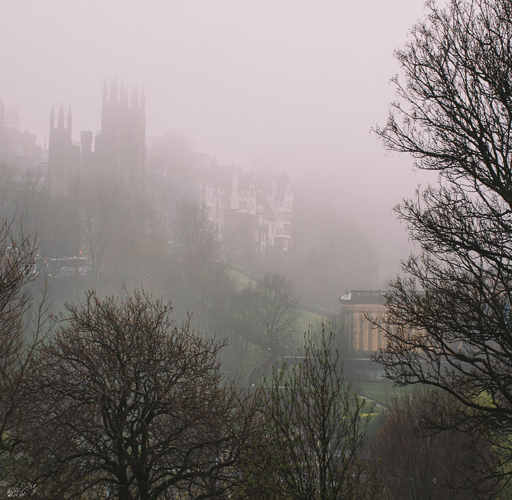
mist wrapping the hill and descending